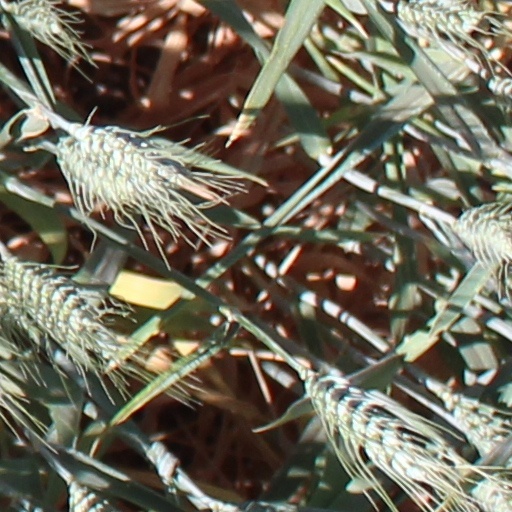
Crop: wheat